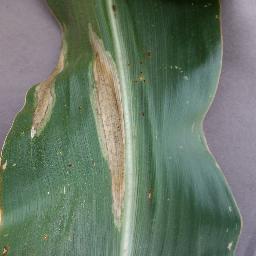
Label: Corn_(Maize)___Northern_Leaf_Blight